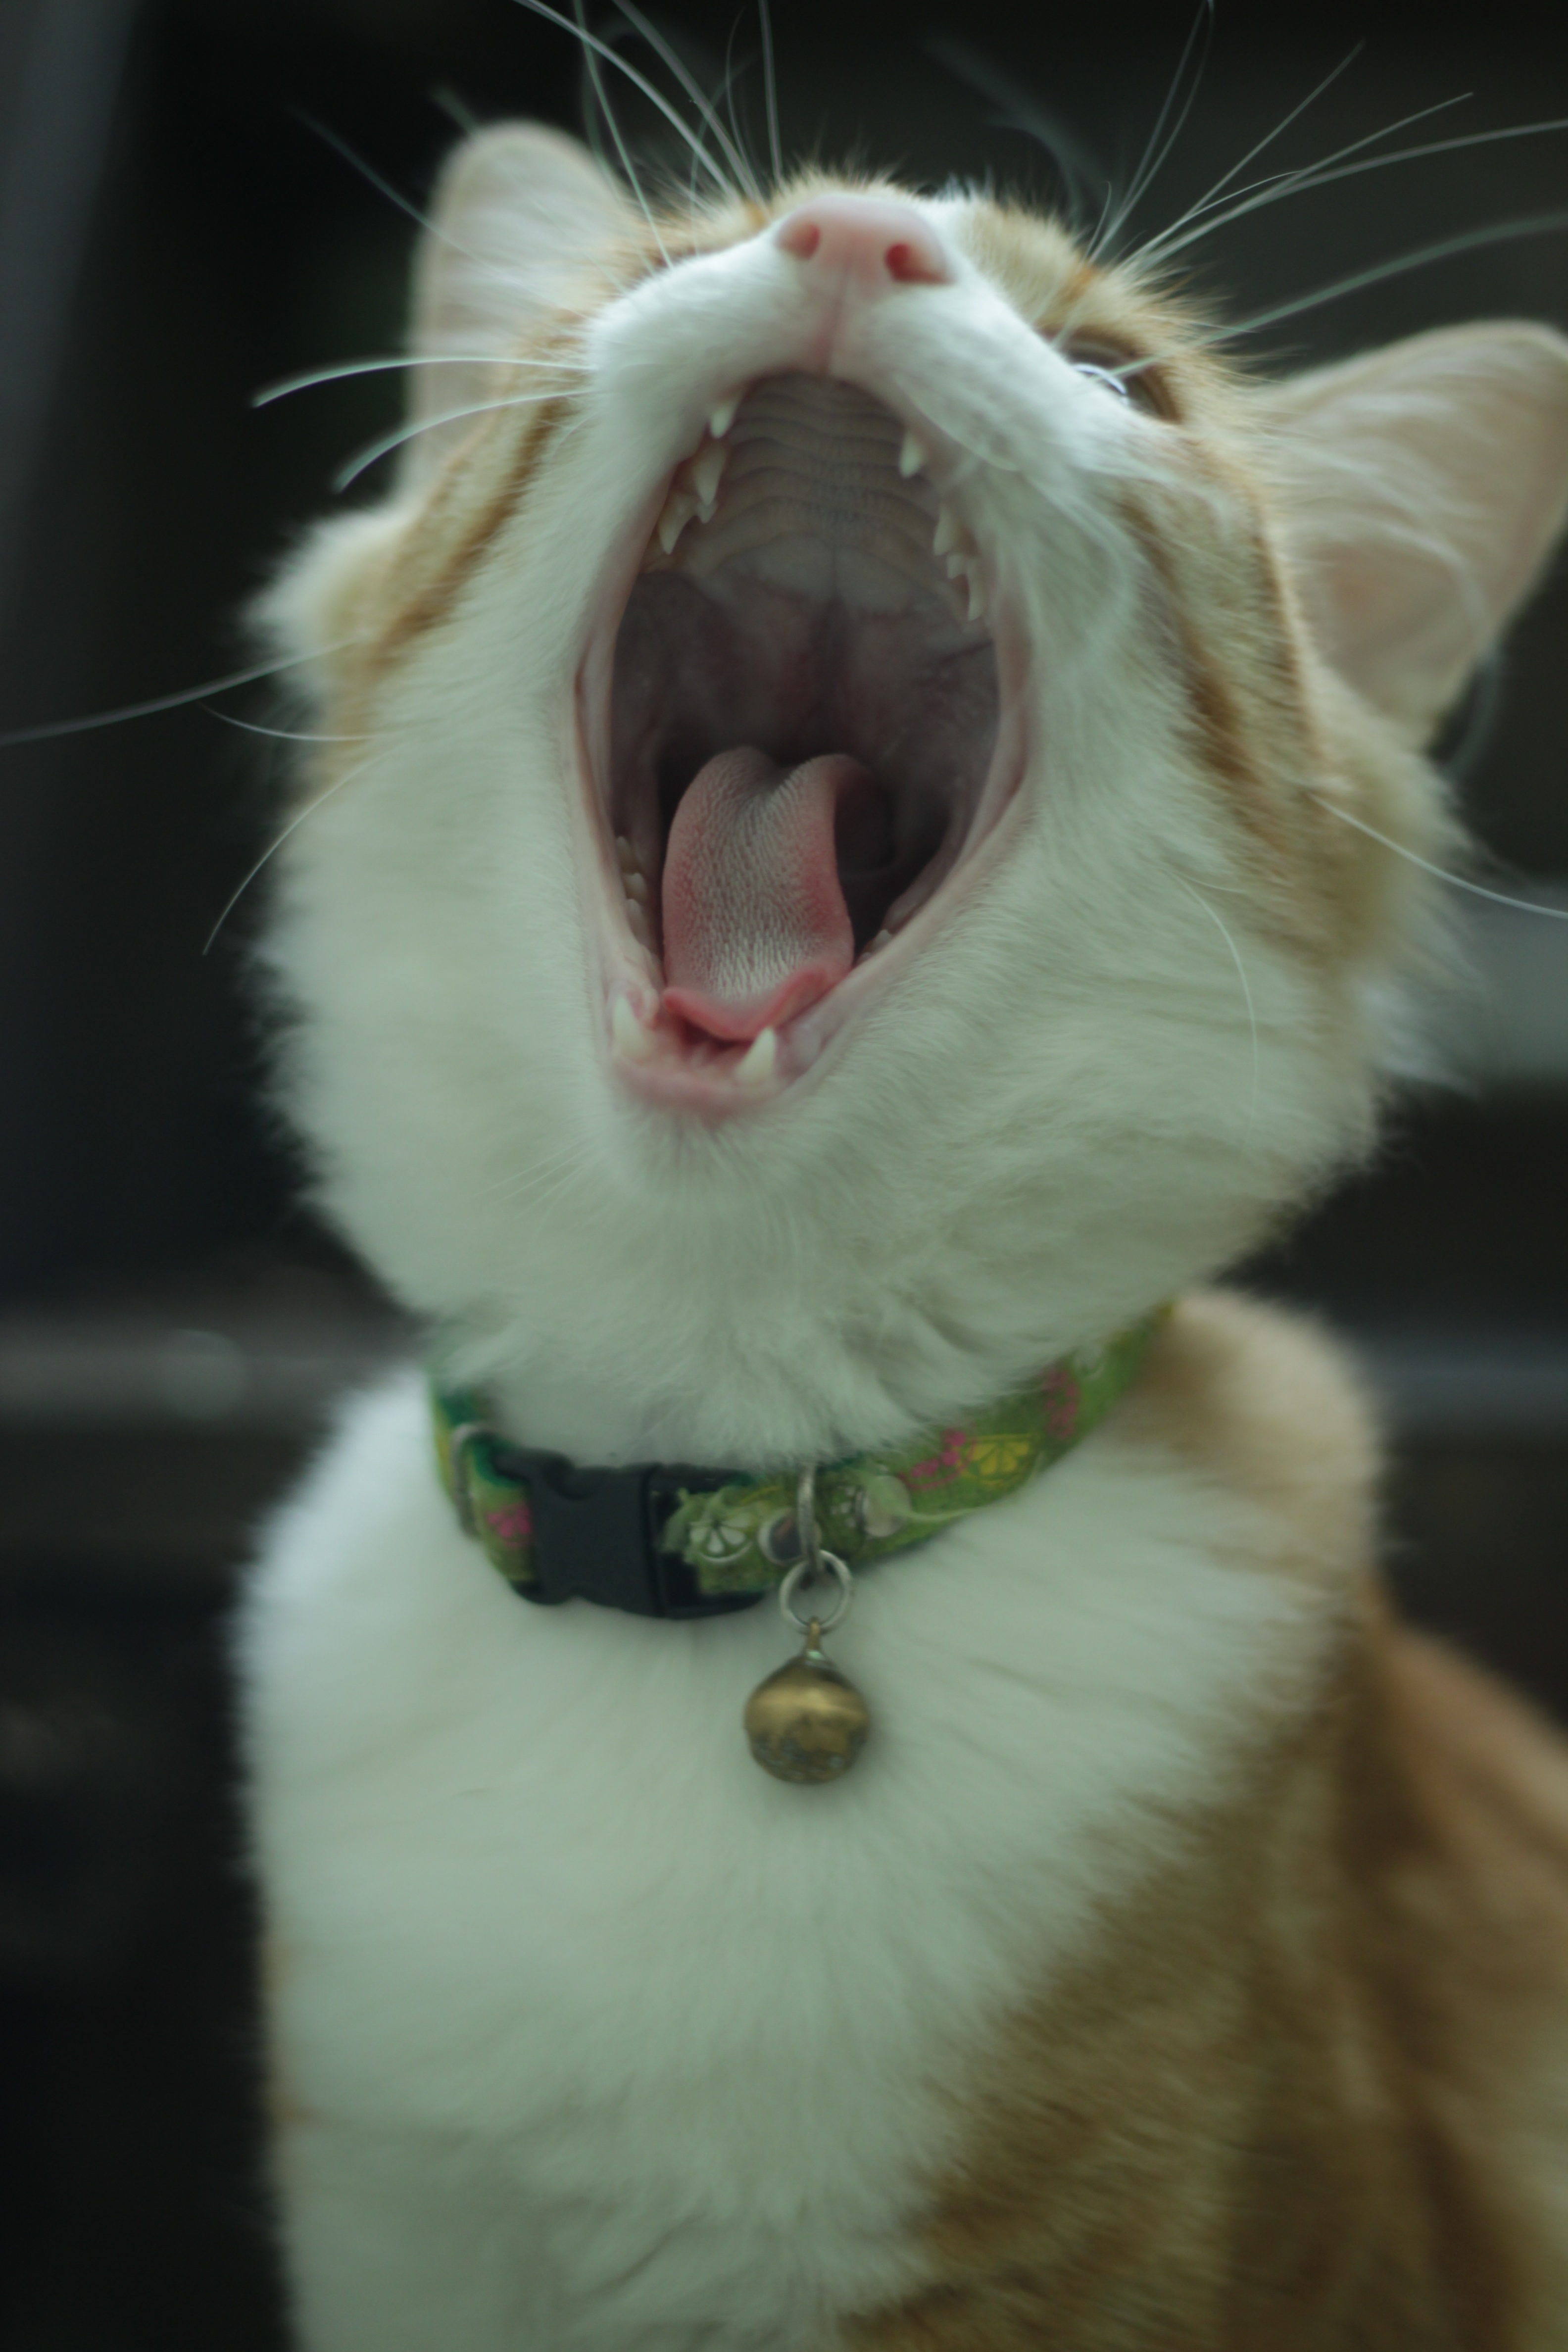
white, animal, cute, fur, fluffy, kitten, cat, mammal, ear, facial expression, mouth, yawn, close up, pets, nose, whiskers, fun, kitty, happy, eye, head, skin, funny, domestic, organ, teeth, adorable, tooth, macro photography, small to medium sized cats, cat like mammal